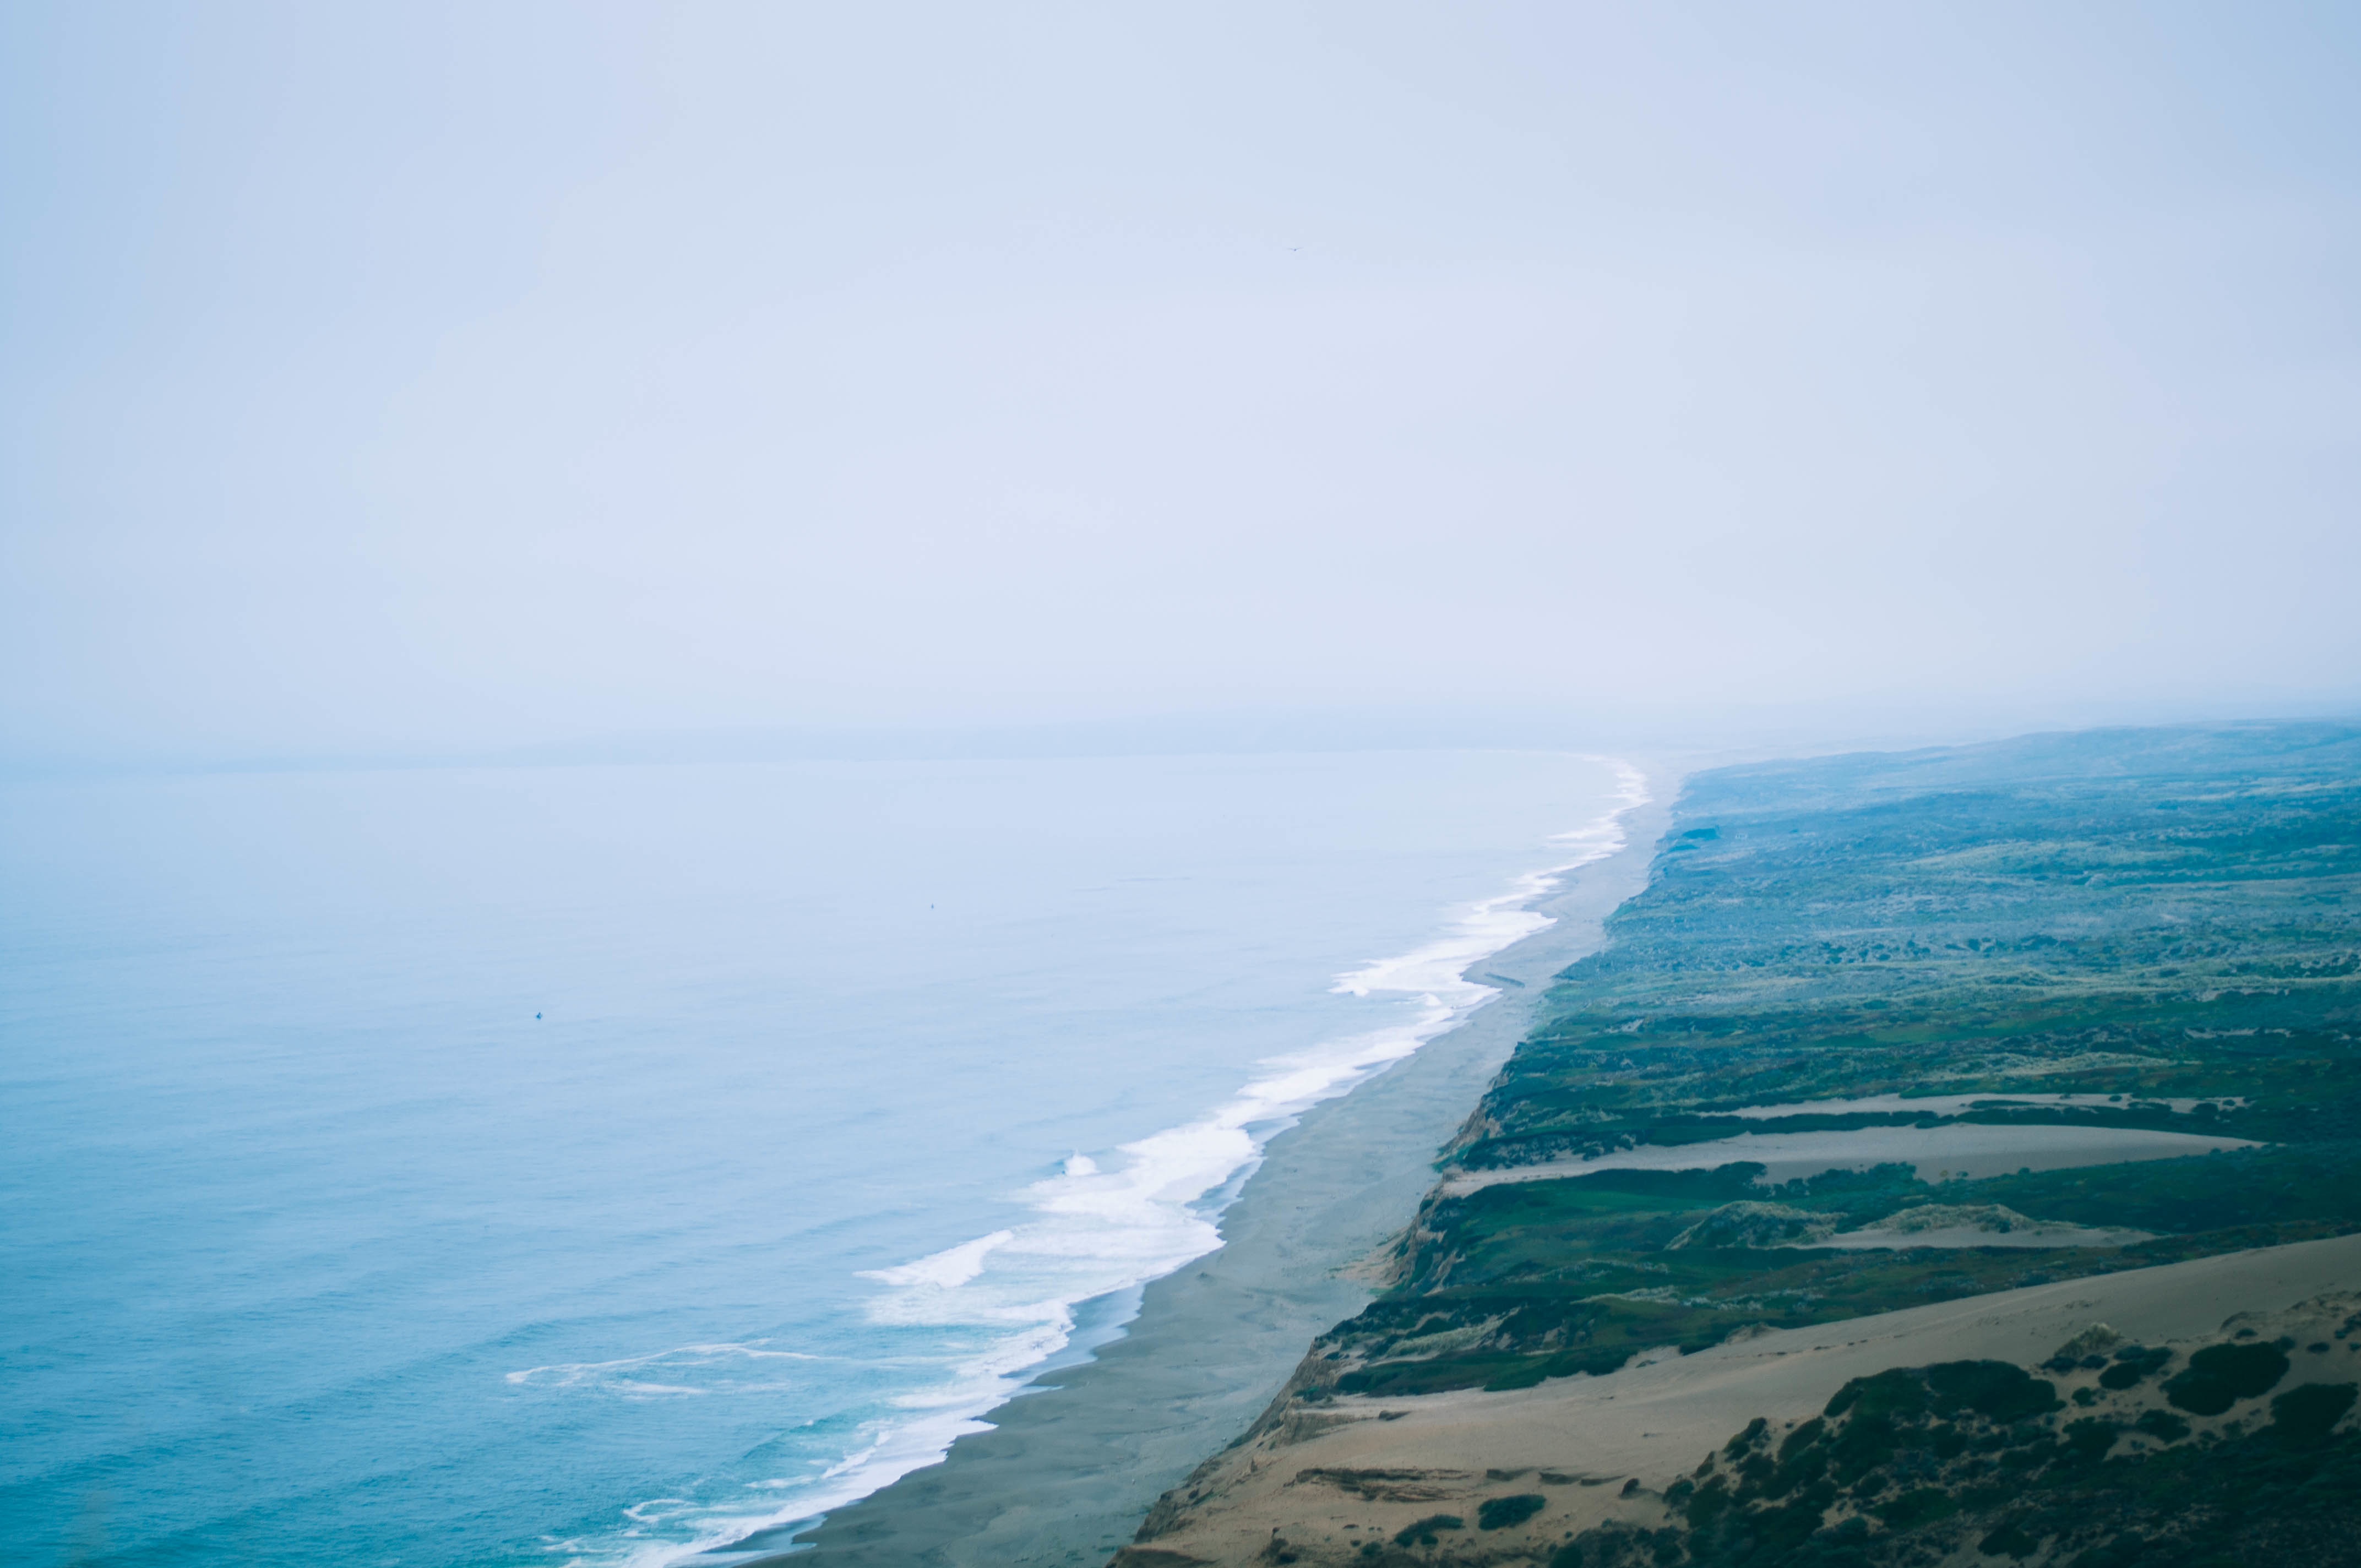
beach, sea, coast, ocean, horizon, cloud, sky, shore, wave, cliff, bay, terrain, body of water, cape, atmospheric phenomenon, atmosphere of earth, wind wave